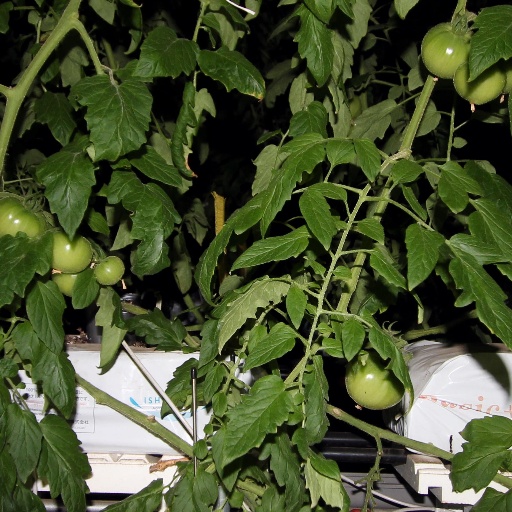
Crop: tomato